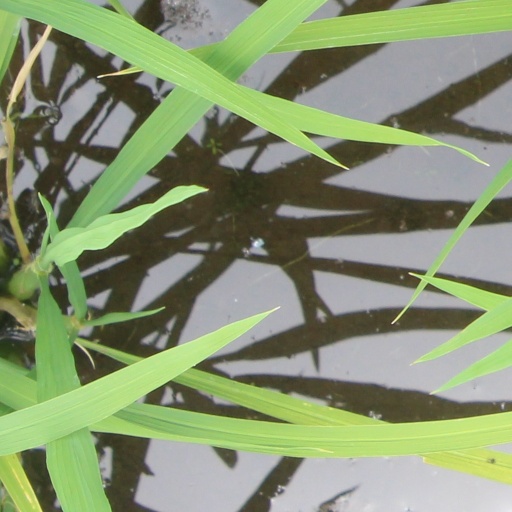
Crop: rice